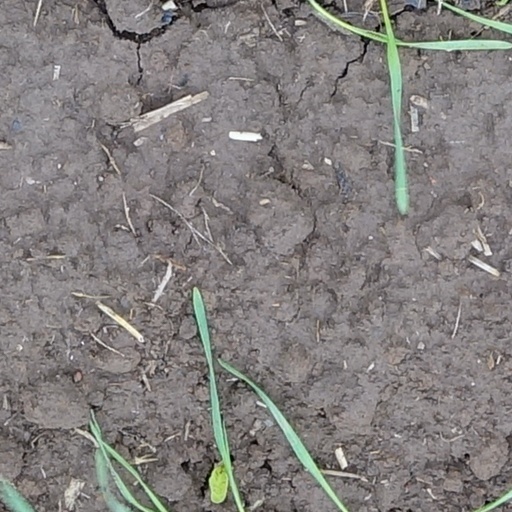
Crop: wheat